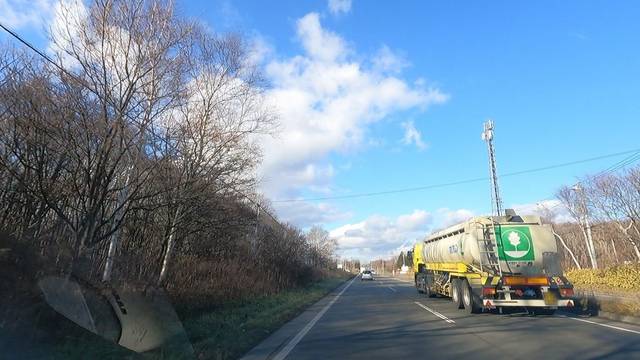
Region: Japan
Coordinates: 42.777, 141.704